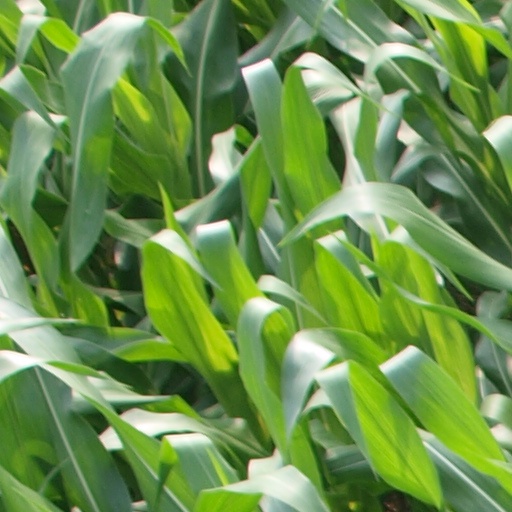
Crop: maize; corn